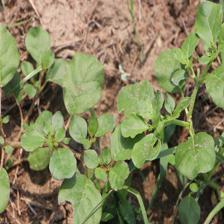
Label: BroadLeafWeed